Sexual slavery

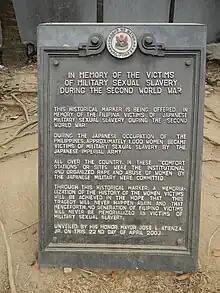
Historical Marker, in the memory of Comfort women; Plaza Lawton, Liwasang Bonifacio, Manila

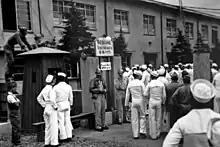
Yasuura House, one such center

"Comfort women" are a widely publicized example of sexual slavery. The term refers to the women, from occupied countries, who were forced to serve as sex slaves in the Japanese army's camps during World War II. Estimates vary as to how many women were involved, with numbers ranging from as low as 20,000 from some Japanese scholars to as high as 410,000 from some Chinese scholars. The numbers are still being researched and debated. The majority of women were taken from Korea, China, and other occupied territories part of the Greater East Asia Co-Prosperity Sphere. They were often recruited by kidnapping or deception to serve as sex slaves. Each slave reportedly suffered "an average of 10 rapes per day (considered by some to be a low estimate), for a five-day work week; this figure can be extrapolated to estimate that each 'comfort girl' was raped around 50 times per week or 2,500 times per year. For three years of service – the average – a comfort girl would have been raped 7,500 times." (Parker, 1995 United Nations Commissions on Human Rights)